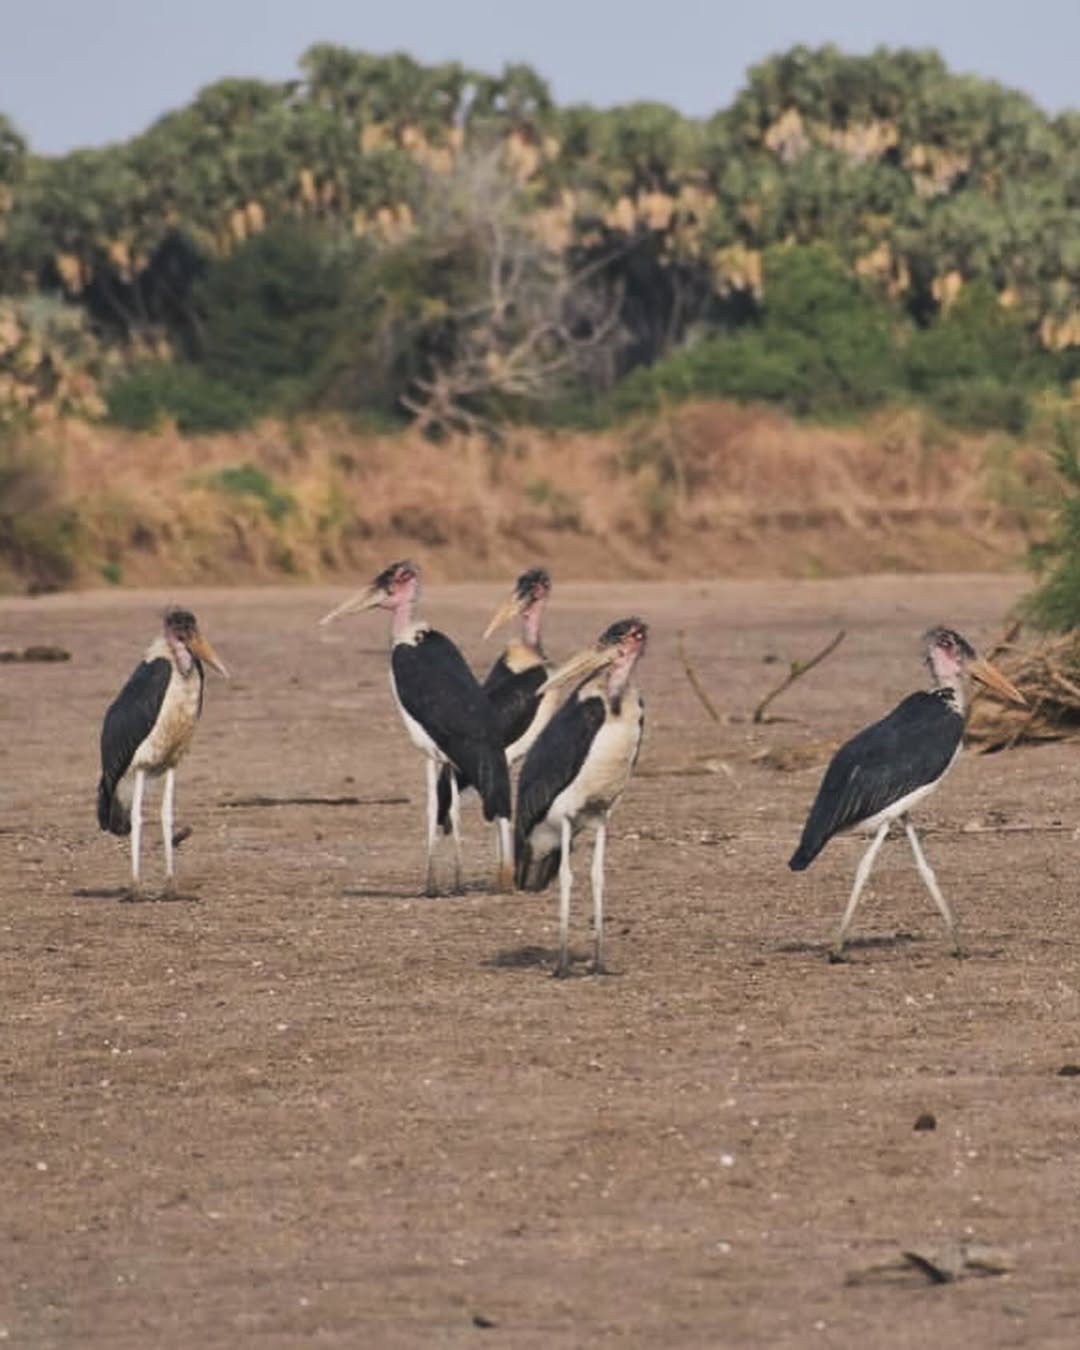
الوصف بالفصحى: مجموعة من طيور "أبو سعن" (Marabou Stork) تقف في منطقة برية مفتوحة تعكس التنوع الإحيائي في المنطقة.
الوصف بالعامية السودانية: طيور  "أبو سعن" واقفين في الخلا،  .
التصنيف: Nature & Landscape